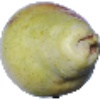
Label: pear_williams